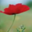
Label: poppy